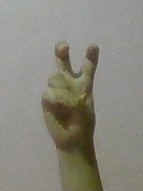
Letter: toot